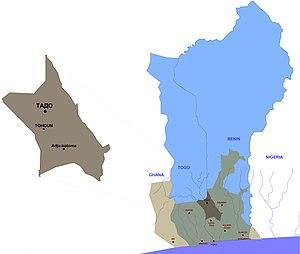
Le Pays-Adja est la région habitée par les Adja dans le Couffo au Bénin et dans le moyen-Mono au Togo, Afrique de l'Ouest.